North Shields

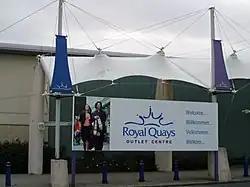
Royal Quays Retail Park, an outlet shopping centre located at North Shields

The town was originated on a narrow strip of land alongside the river (around the present-day Clive Street) because of the steep bank which hemmed it in. Eventually becoming overcrowded, in the 18th century buildings began to be erected on the plateau above the old unsanitary dwellings alongside the river. Prosperous businessmen and shipowners occupied the new town whereas working people remained in the lower part of town. The low, riverside part of the town was linked to the newer, higher part of the town by a series of stairs. These stairs were initially surrounded by slum dwellings, and although the houses have since been cleared the stairs remain.